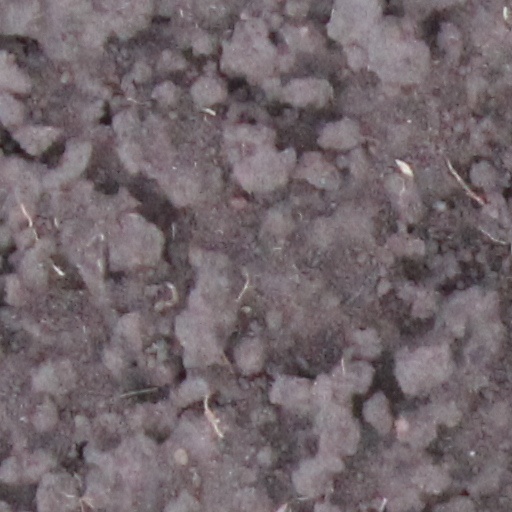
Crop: wheat